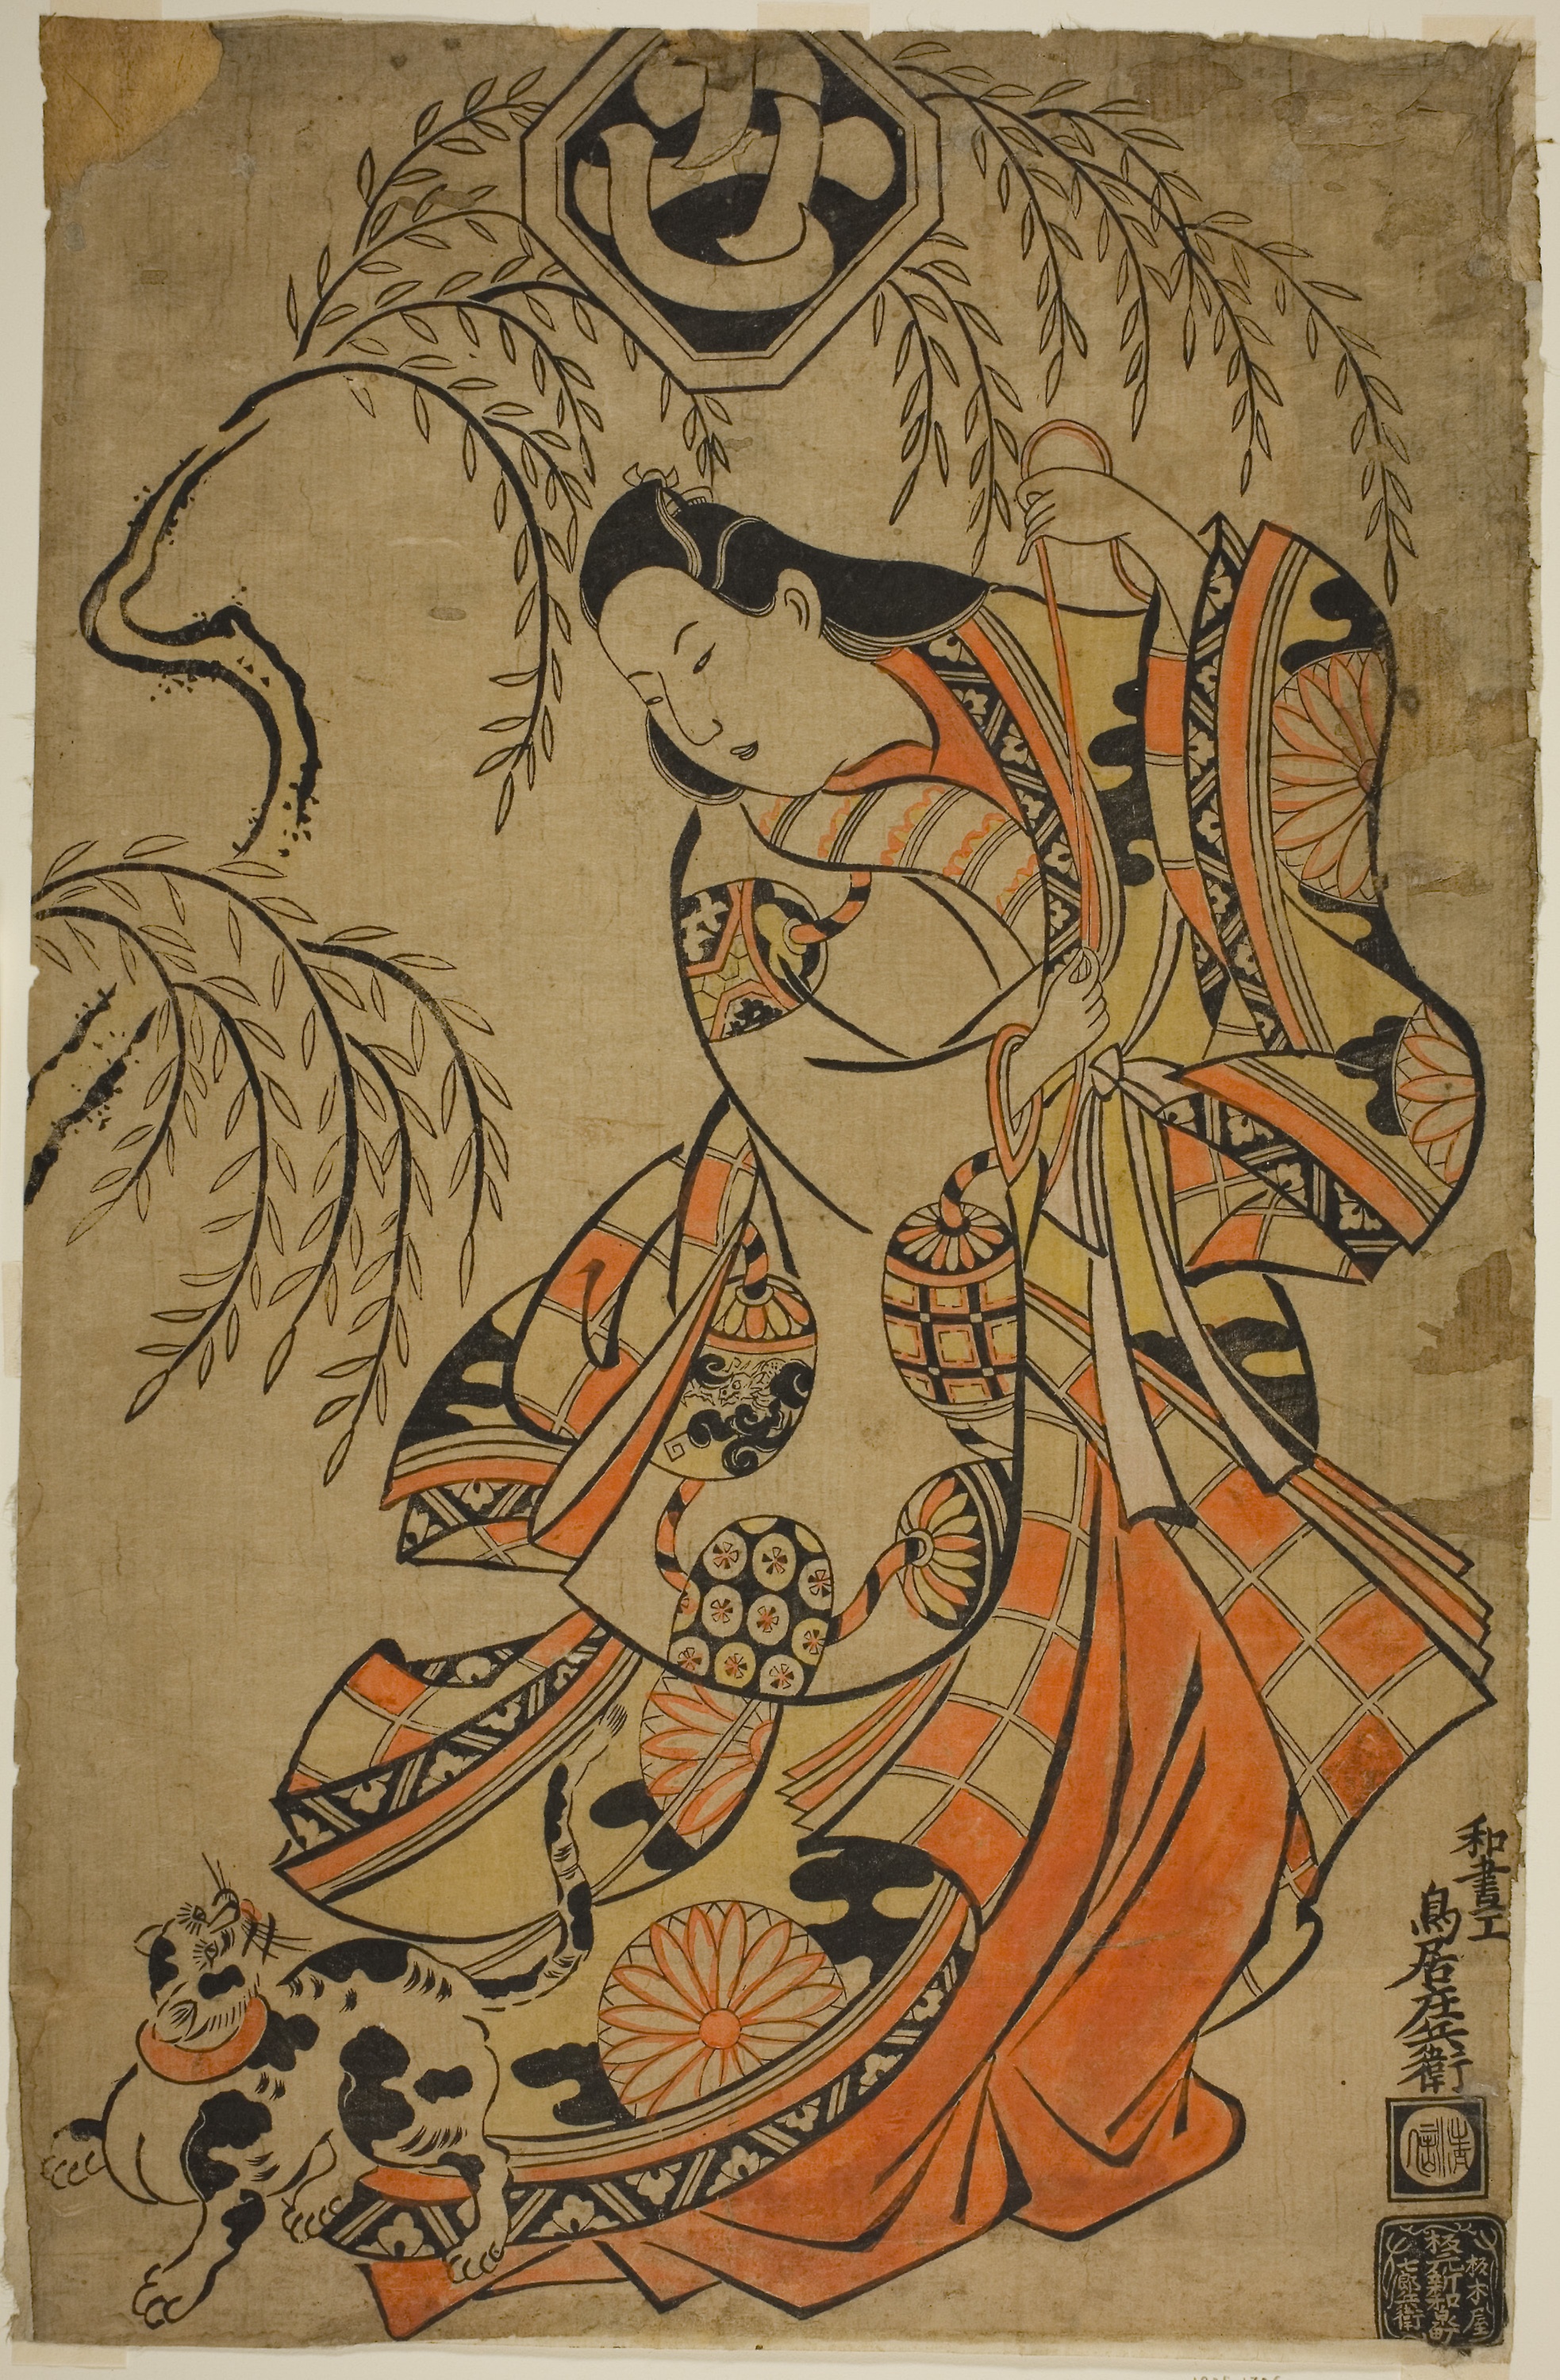
art, painting, illustration, modern art, drawing, visual arts, textile, fictional character, artwork, style, mythology